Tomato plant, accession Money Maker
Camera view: vertical (180 deg); turntable rotation: 300 degrees
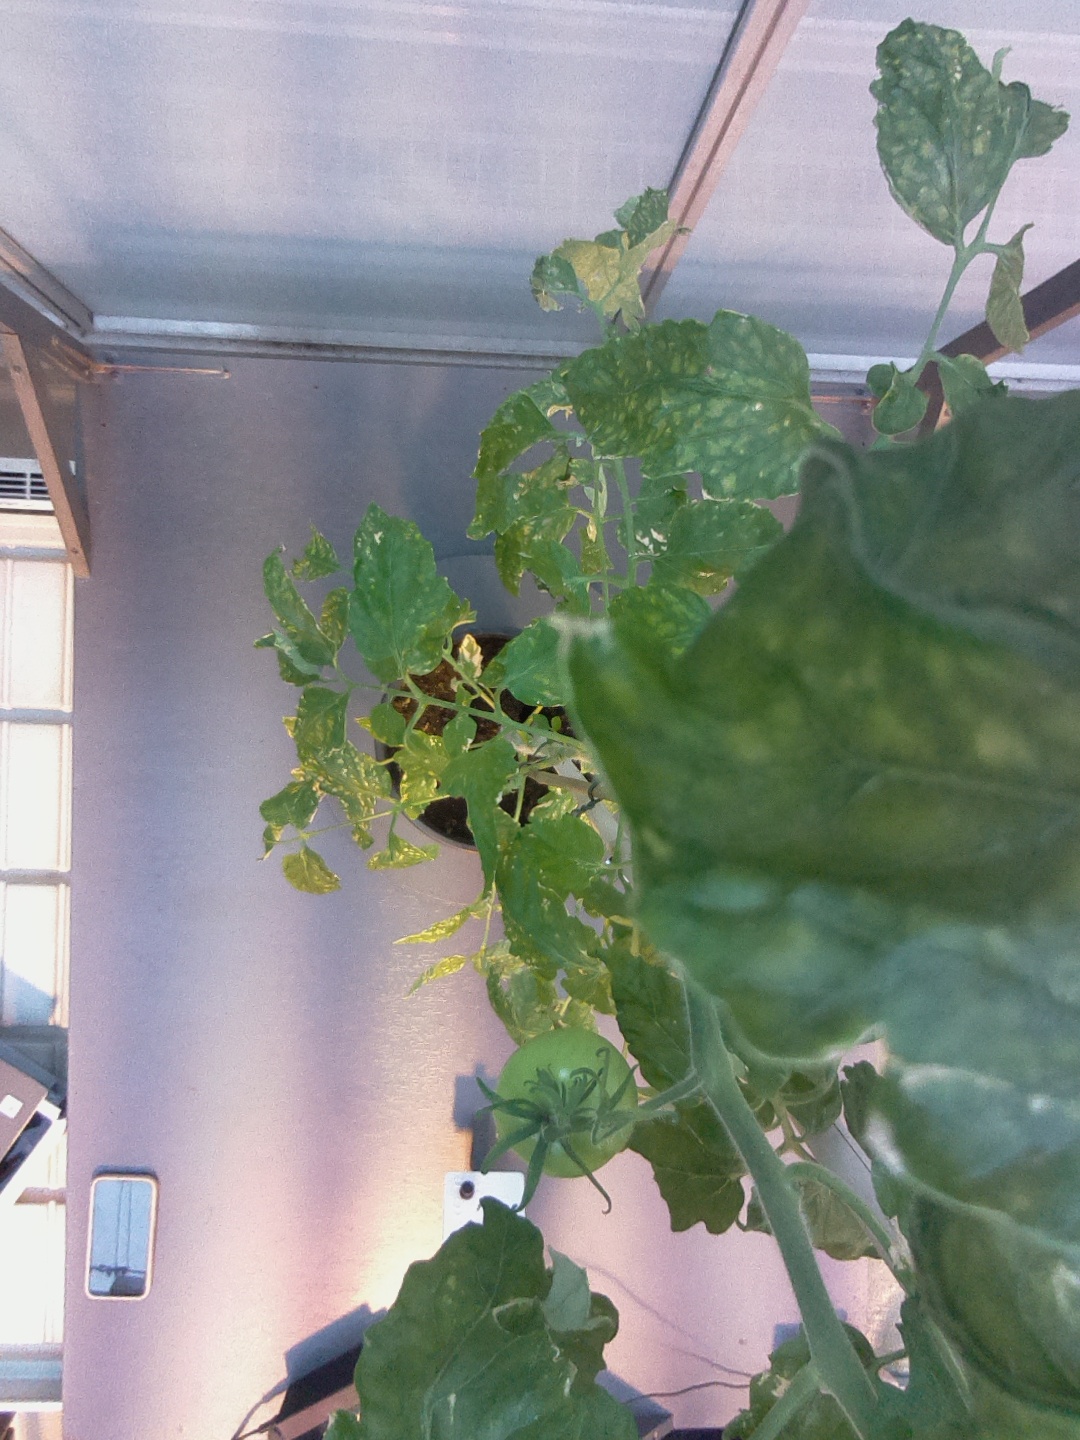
BBCH growth stage 73: 30%-40% of final fruit size